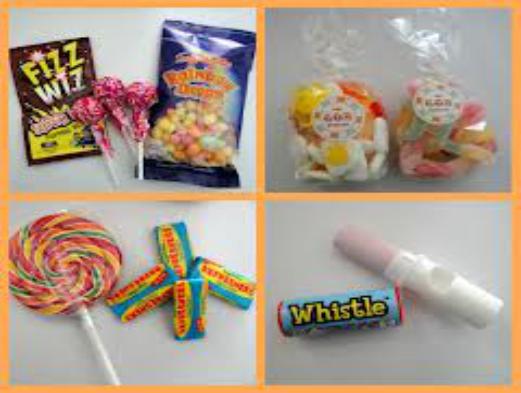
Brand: Gobstoppers
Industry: Food